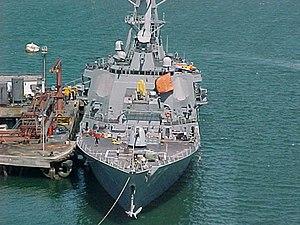
L’USS Cole (DDG-67) est le 17ᵉ destroyer multi-rôle de la classe Arleigh Burke de l’US Navy. Le 12 octobre 2000, l'USS Cole a été victime d'une attaque à l'embarcation piégée à Aden.